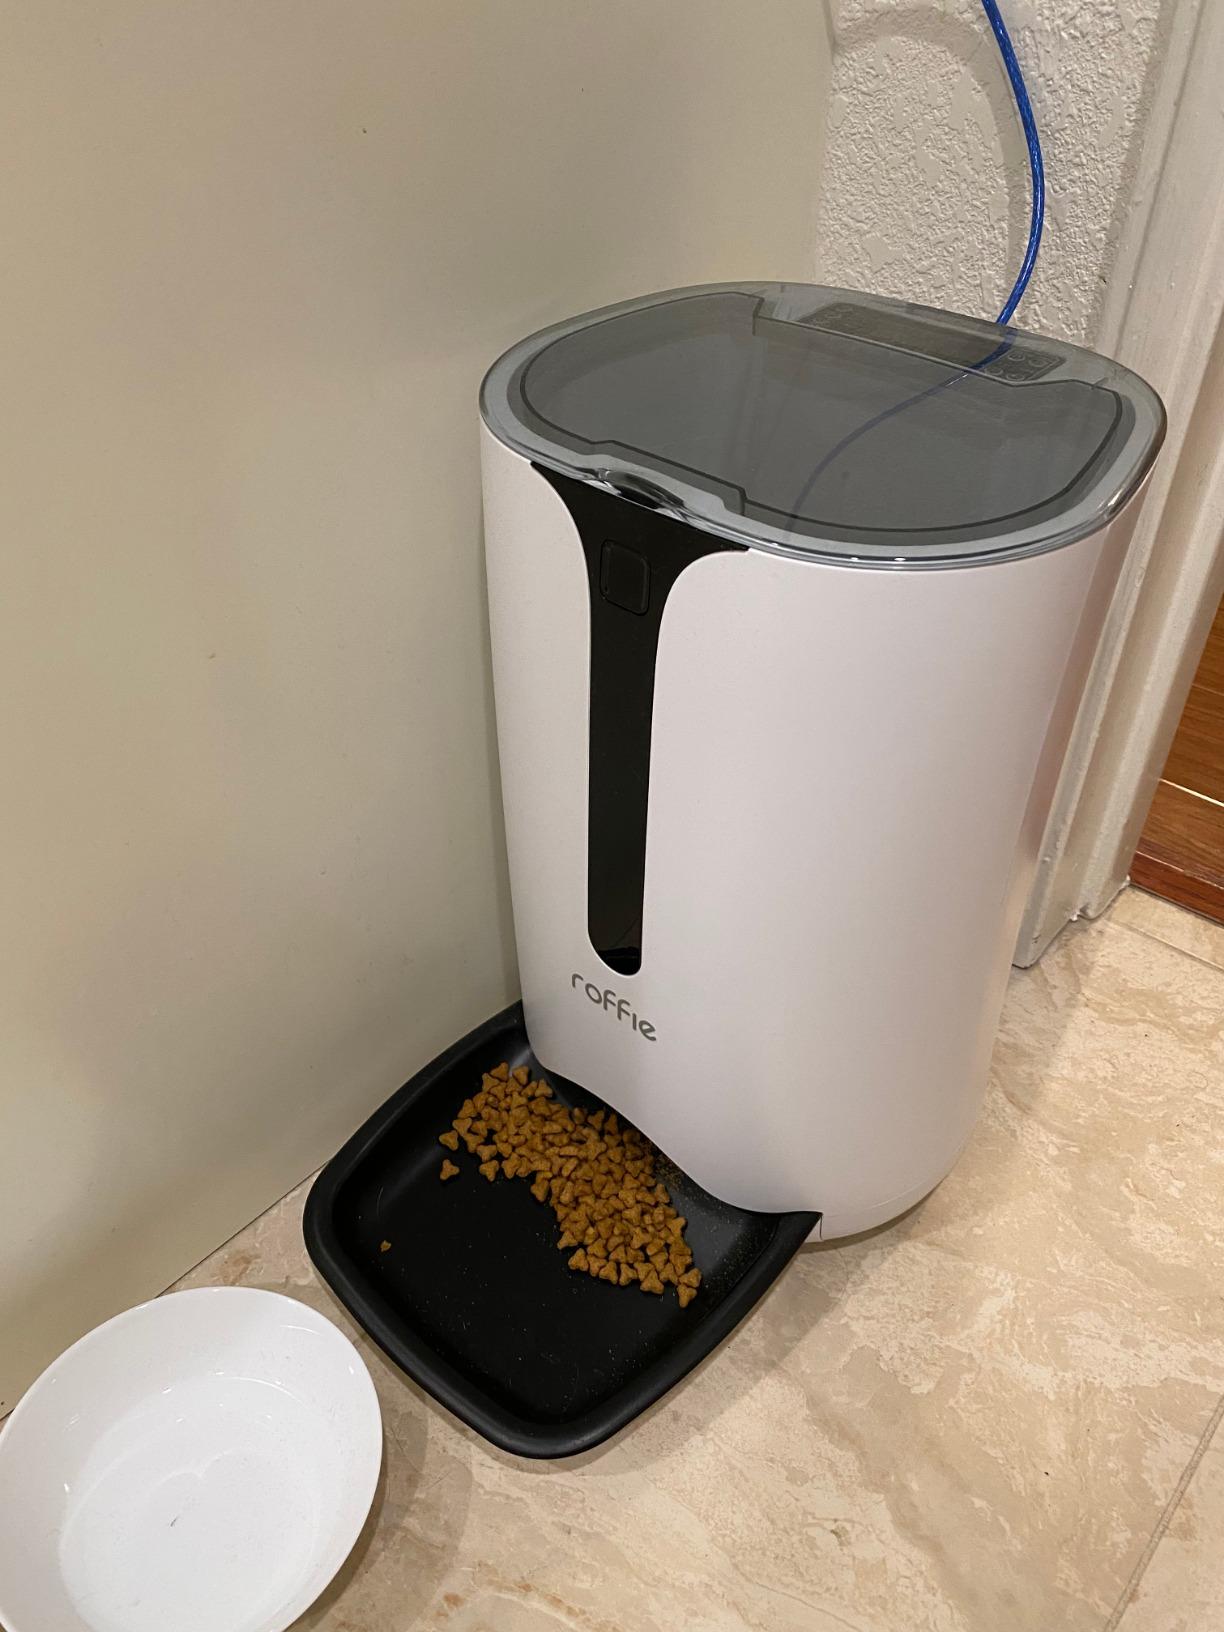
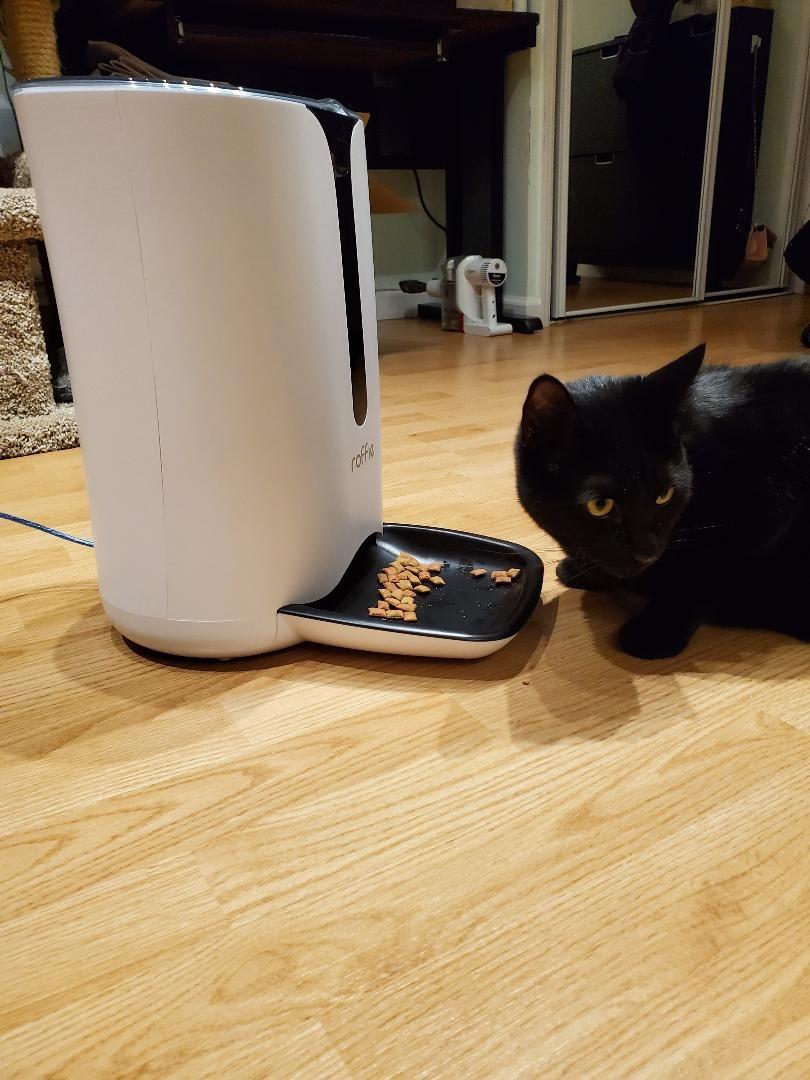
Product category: items_feeder
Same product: yes